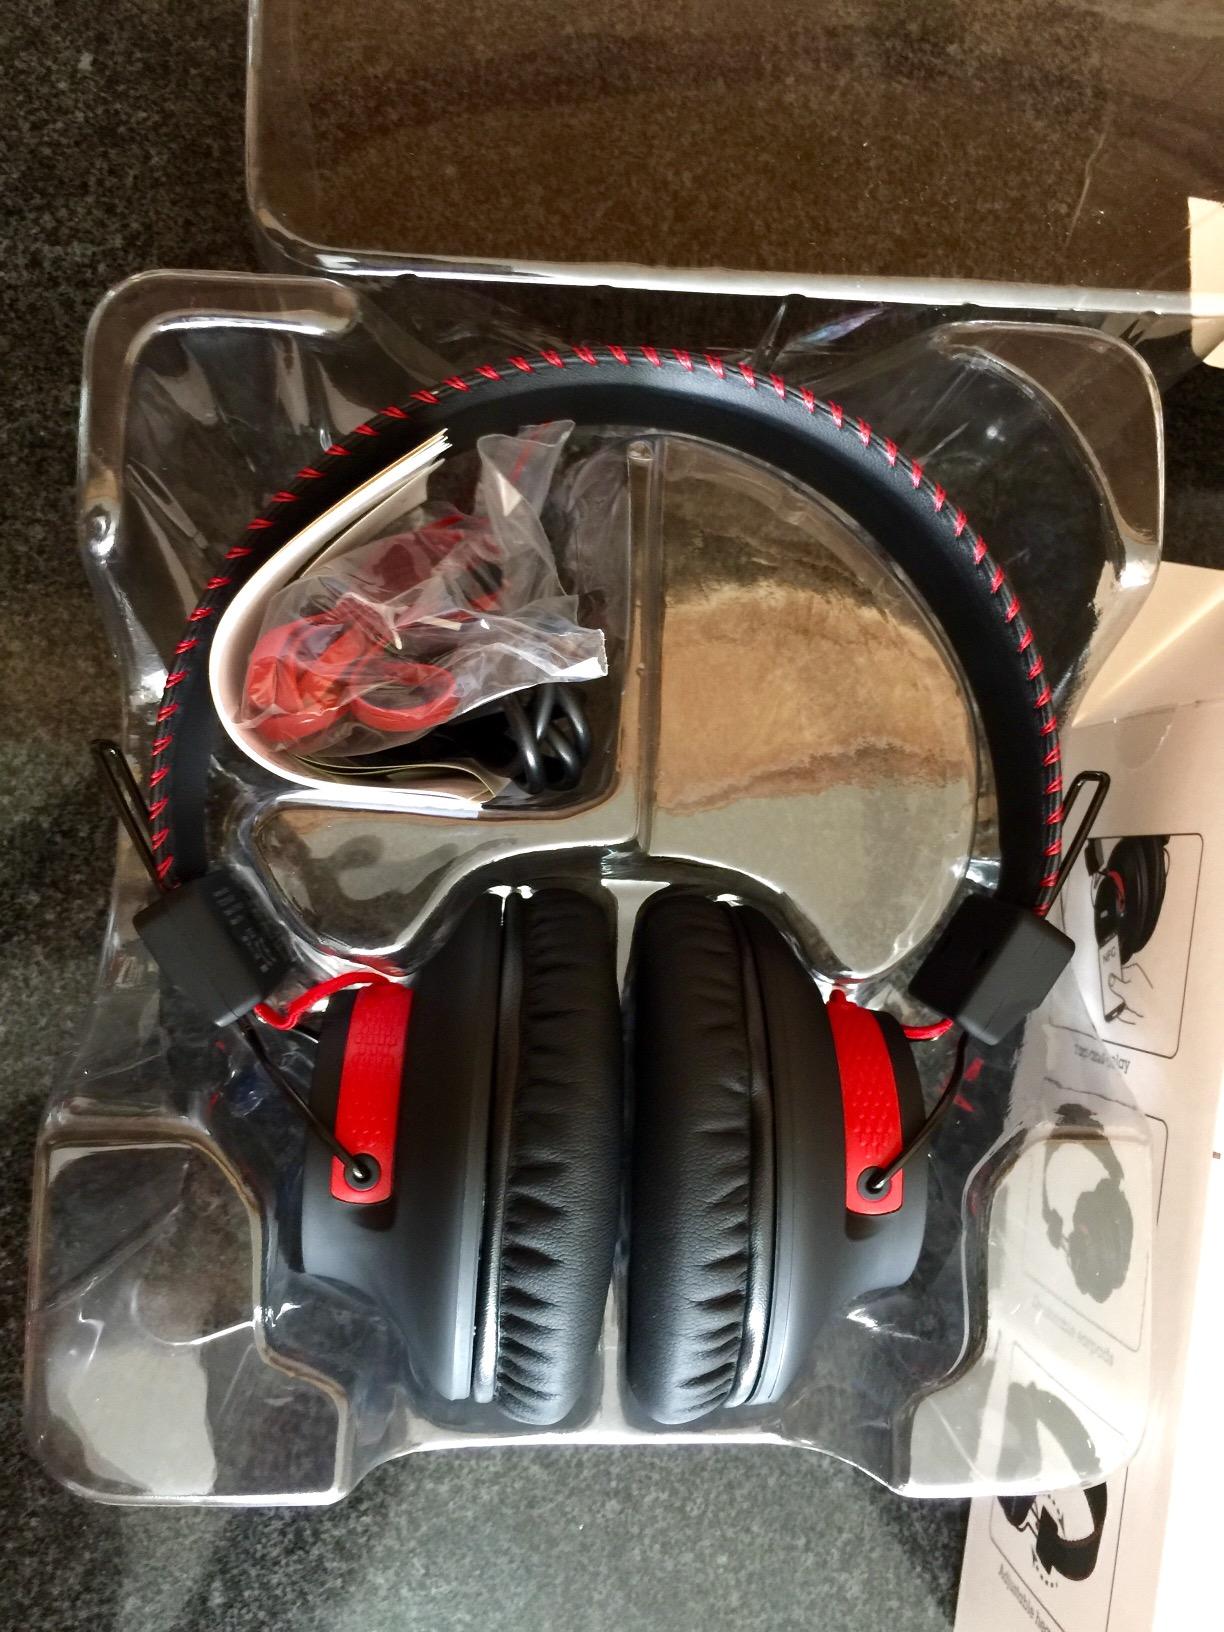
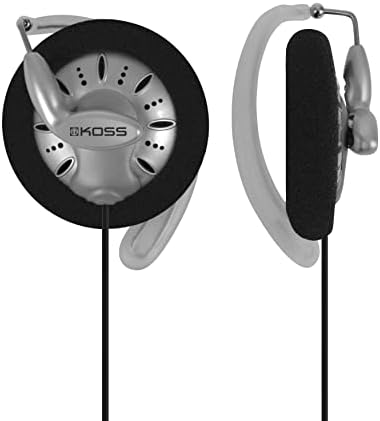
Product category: headphones
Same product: no